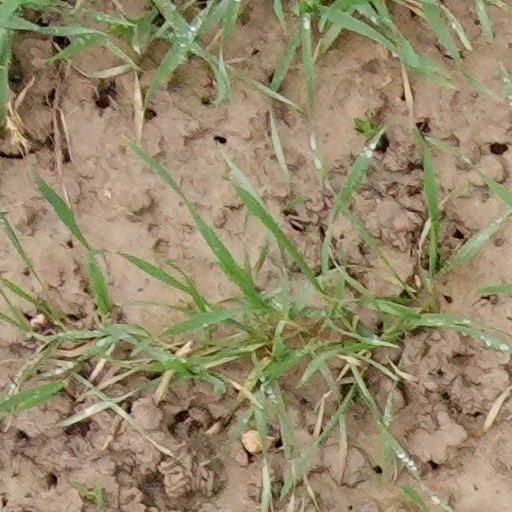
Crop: wheat